Ilija Plamenac

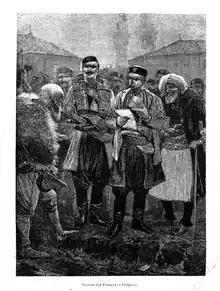
Ilija Plamenac enters Podgorica in the aftermath of the war in 1879, woodcut by Richard Caton Woodville Jr.

At the beginning of the Montenegrin–Ottoman War of 1876–1878, Plamenac was appointed commander of a unit consisting of three battalions and one highland battery. Around 2,000 men were placed under his command. His unit was part of the Southern Army under the command of Božo Petrović-Njegoš.